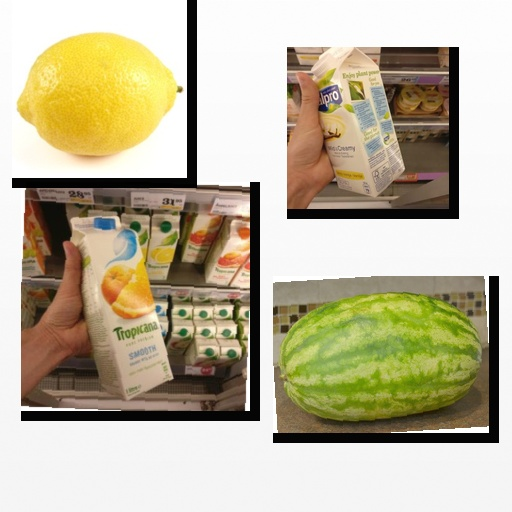
Food items: watermelon, lemon, vanilla_soyghurt, mixed_juice